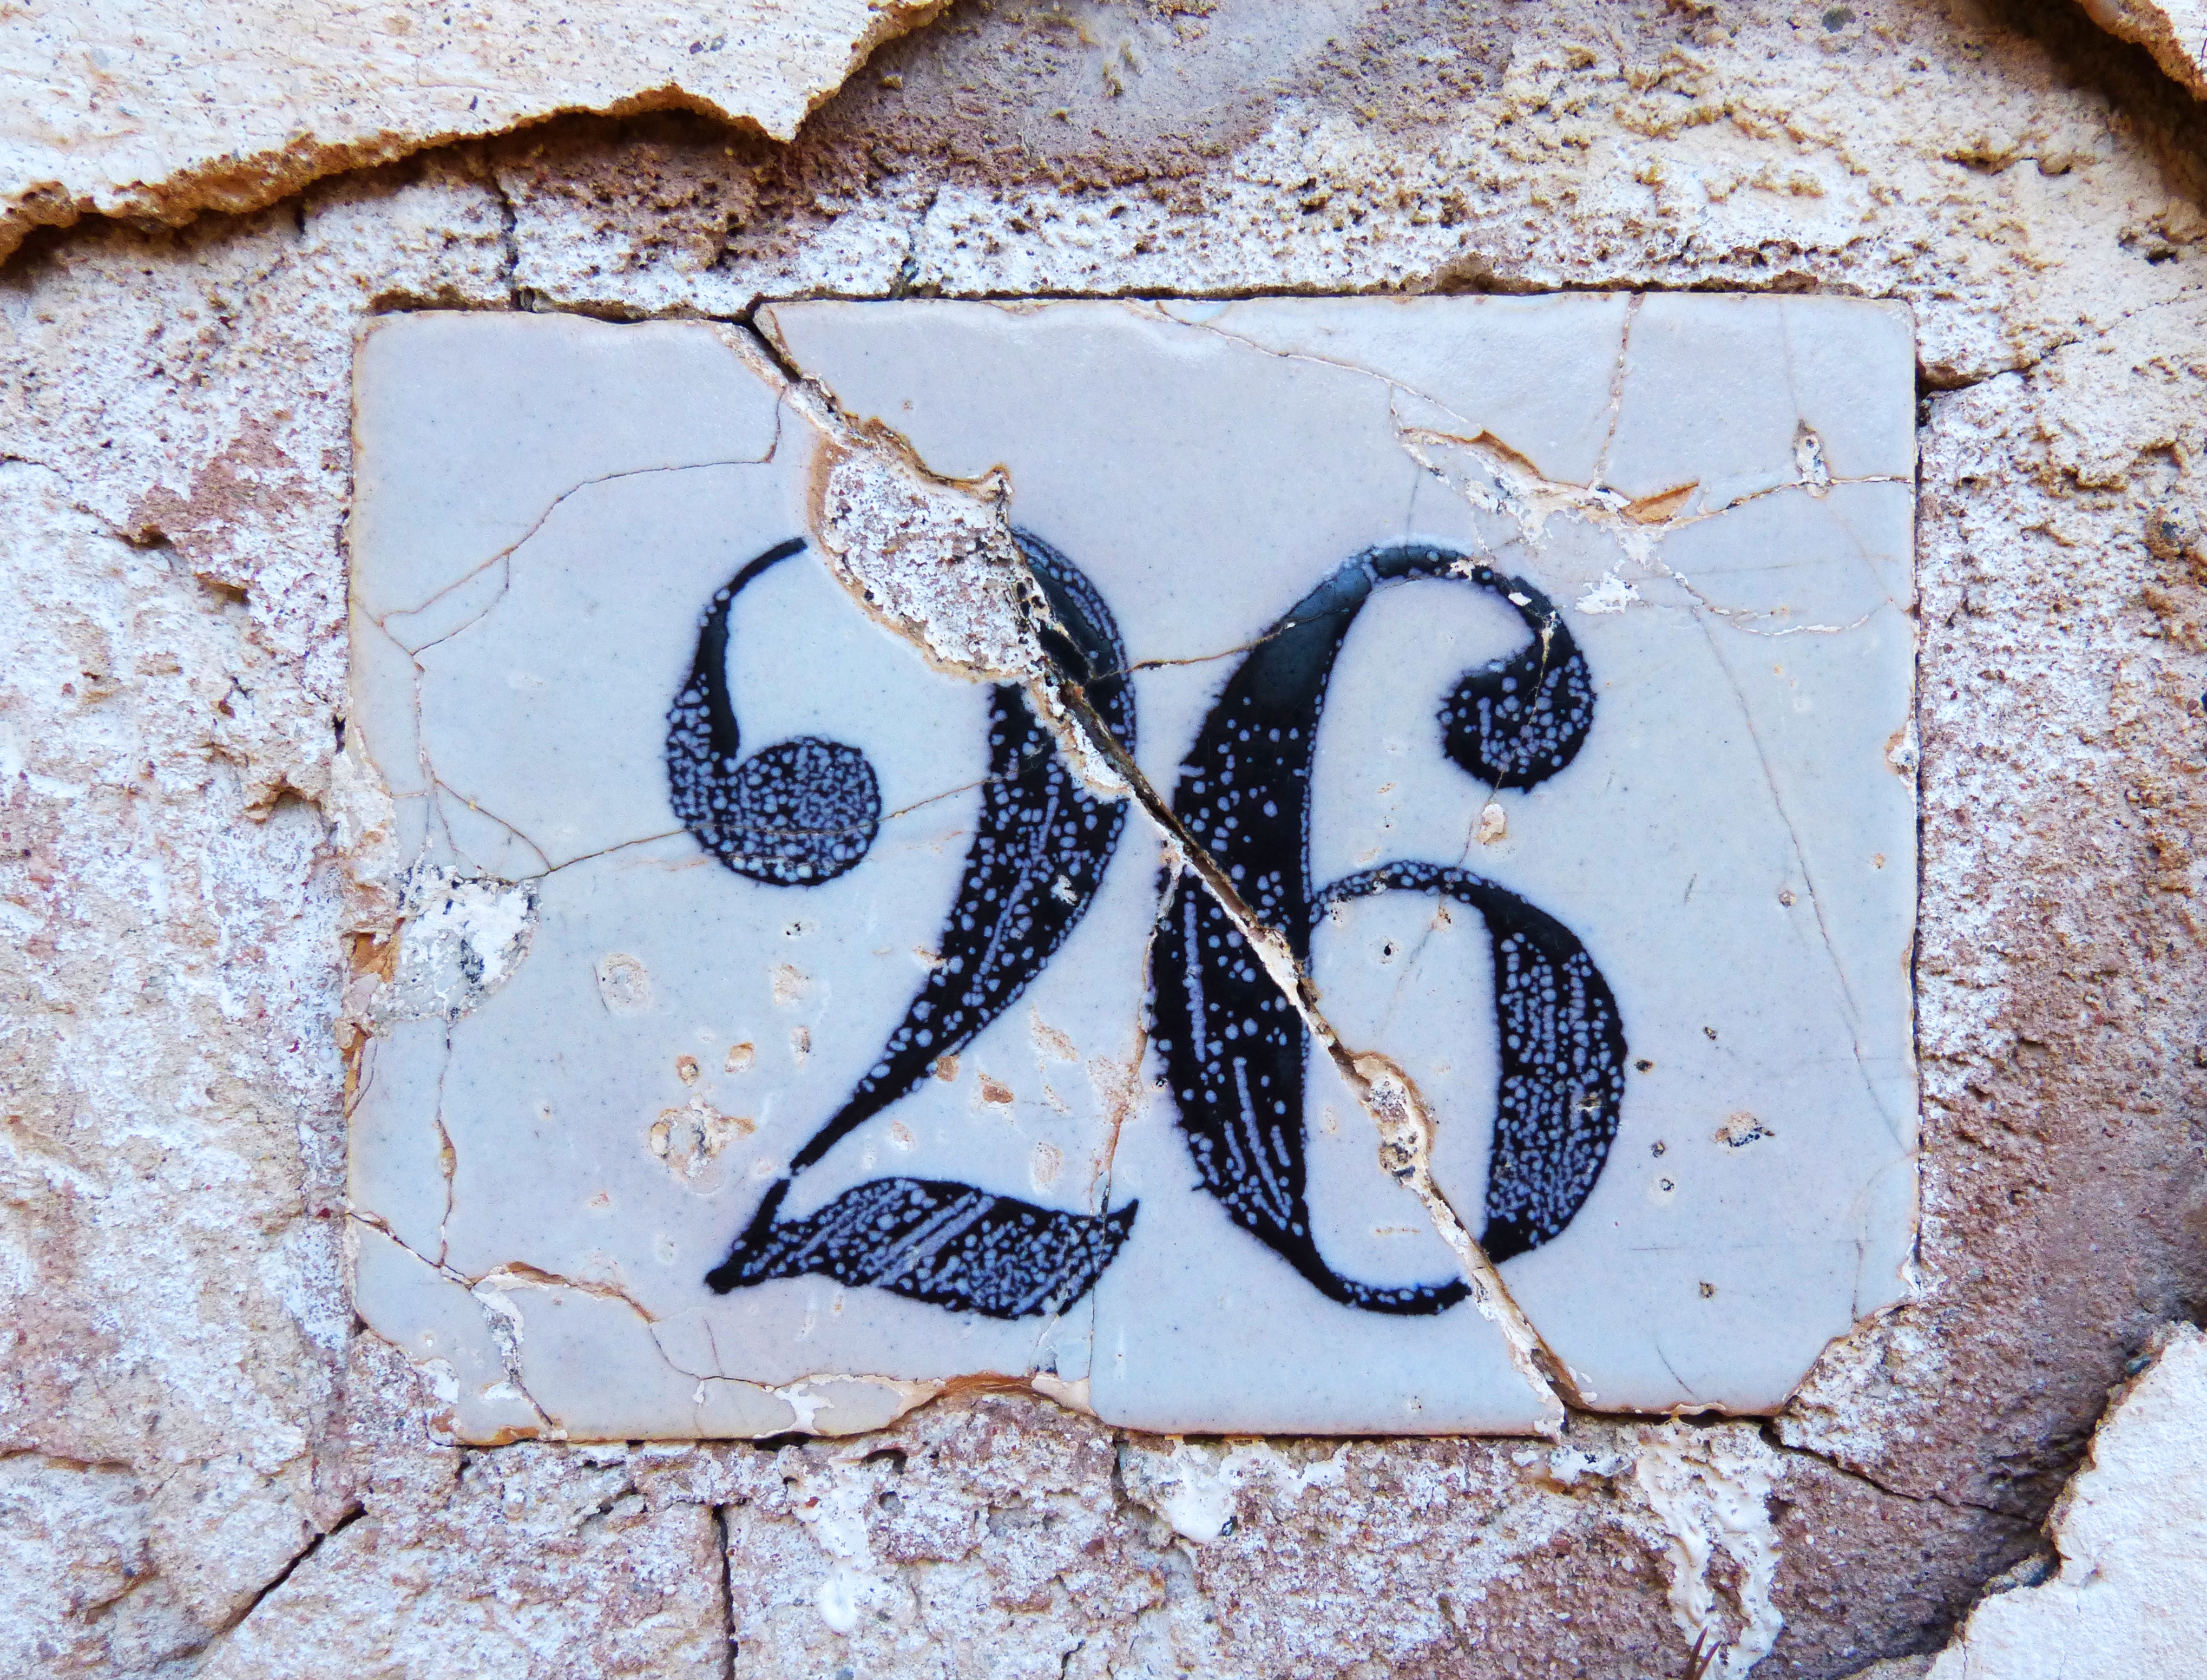
number, wall, tile, blue, art, sketch, drawing, 26, indicative